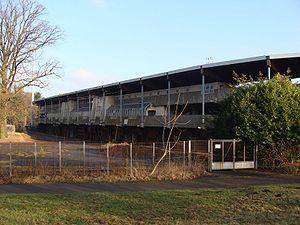
Stade Grimonprez Jooris
La saison 2003-2004 du LOSC Lille Métropole est la quarante-quatrième saison du club nordiste en première division du championnat de France, la quatrième consécutive au sein de l'élite du football français.
Le stade Grimonprez-Jooris est l'ancien stade principal de la ville de Lille. Il fut utilisé par le club de football du Lille OSC d'octobre 1975 à mai 2004, avant d'être rasé.
L' école des beaux-arts de Lille, est une école d'art et d'architecture française fondée en 1755 qui a fourni des peintres, sculpteurs et architectes jusqu'au XXᵉ siècle, dont plusieurs prix de Rome.